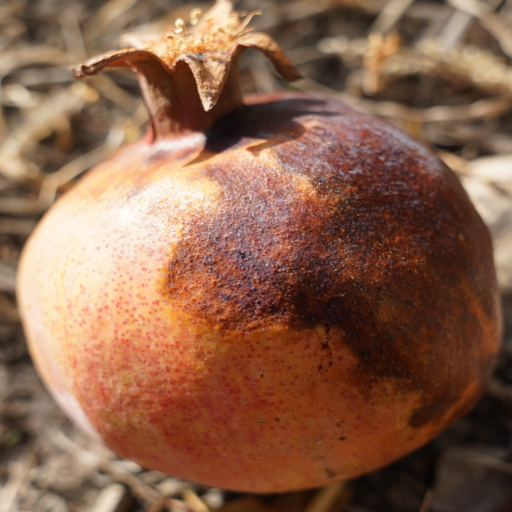
Label: Colletotrichum spp